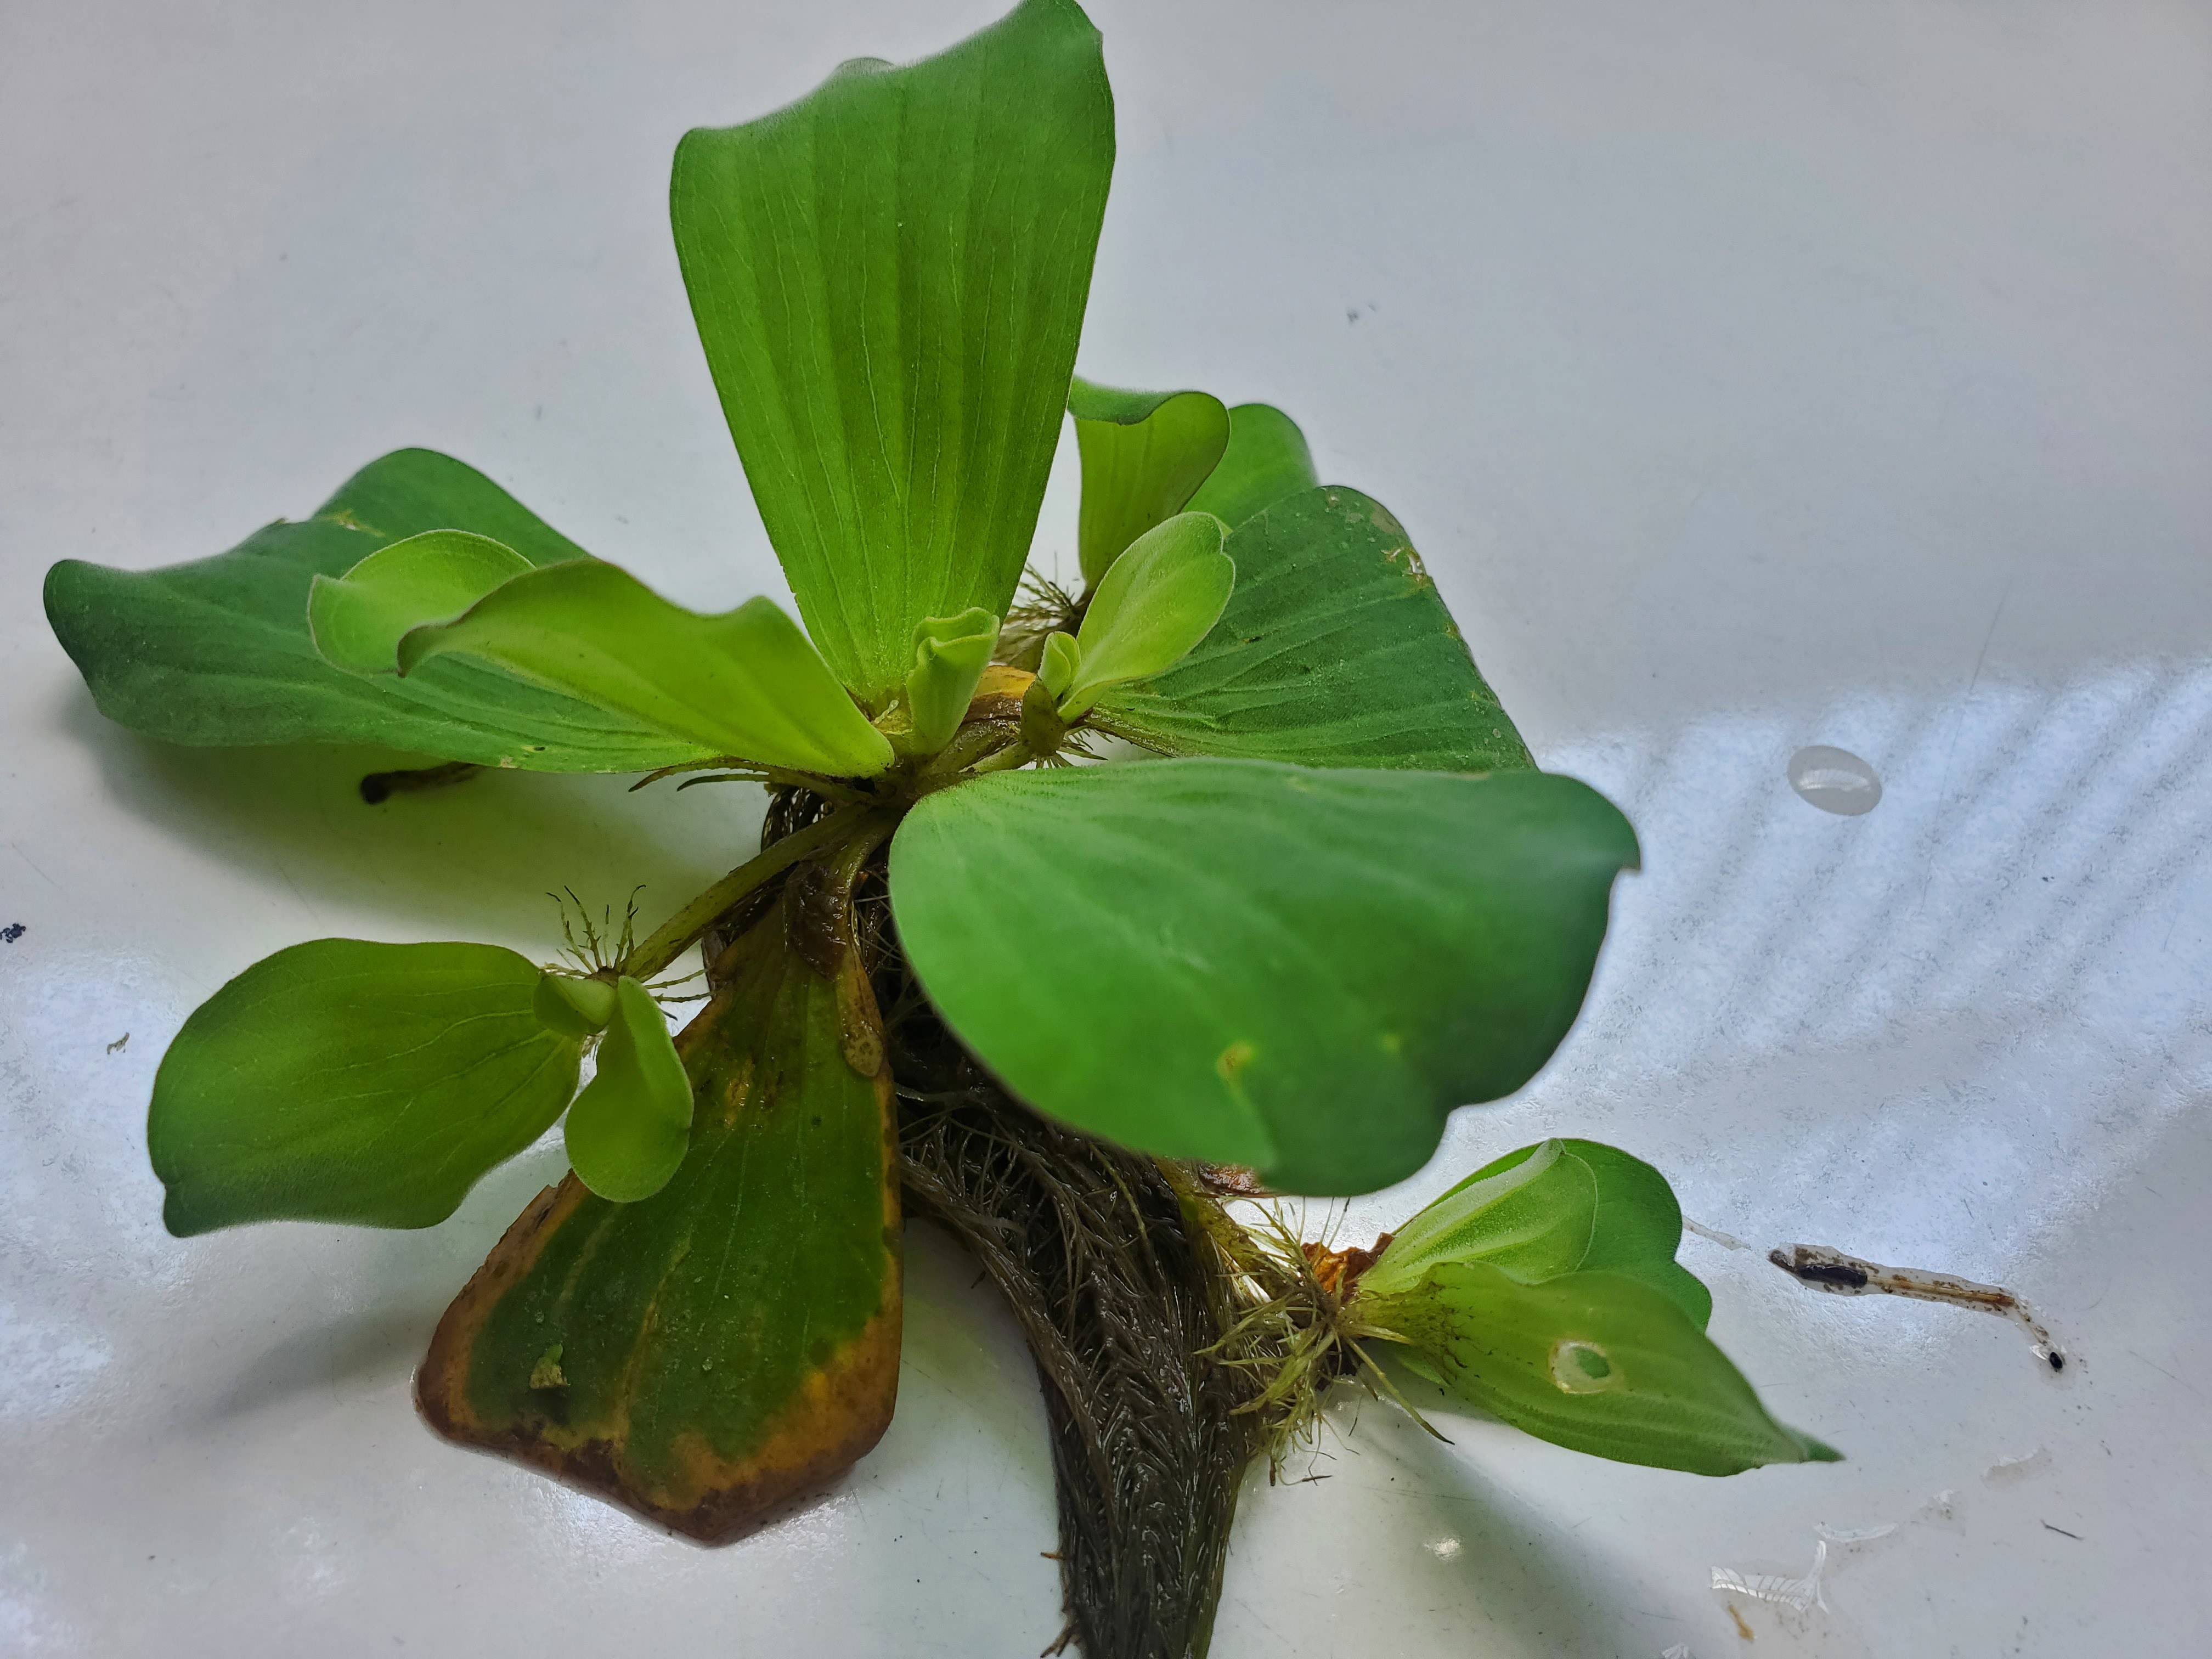
Species: Water Lettuce (Pistia stratiotes)